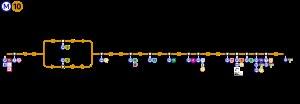
La ligne 10 du métro de Paris est une des seize lignes du réseau métropolitain de Paris. Son parcours traverse d'est en ouest les quartiers situés sur la rive gauche de la Seine dans la moitié sud de Paris, ainsi que le quartier d'Auteuil et la ville de Boulogne-Billancourt, reliant les stations Gare d'Austerlitz à Boulogne - Pont de Saint-Cloud.